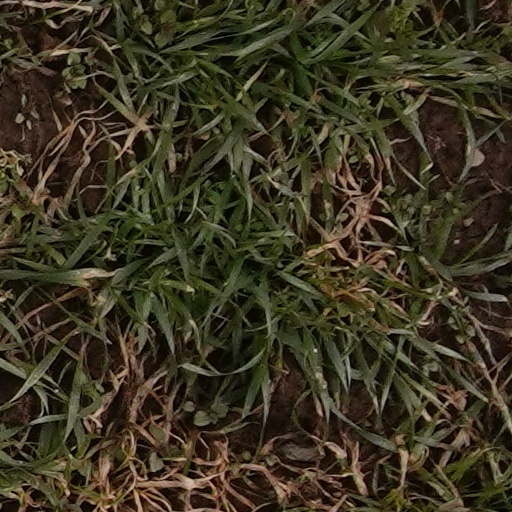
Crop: wheat